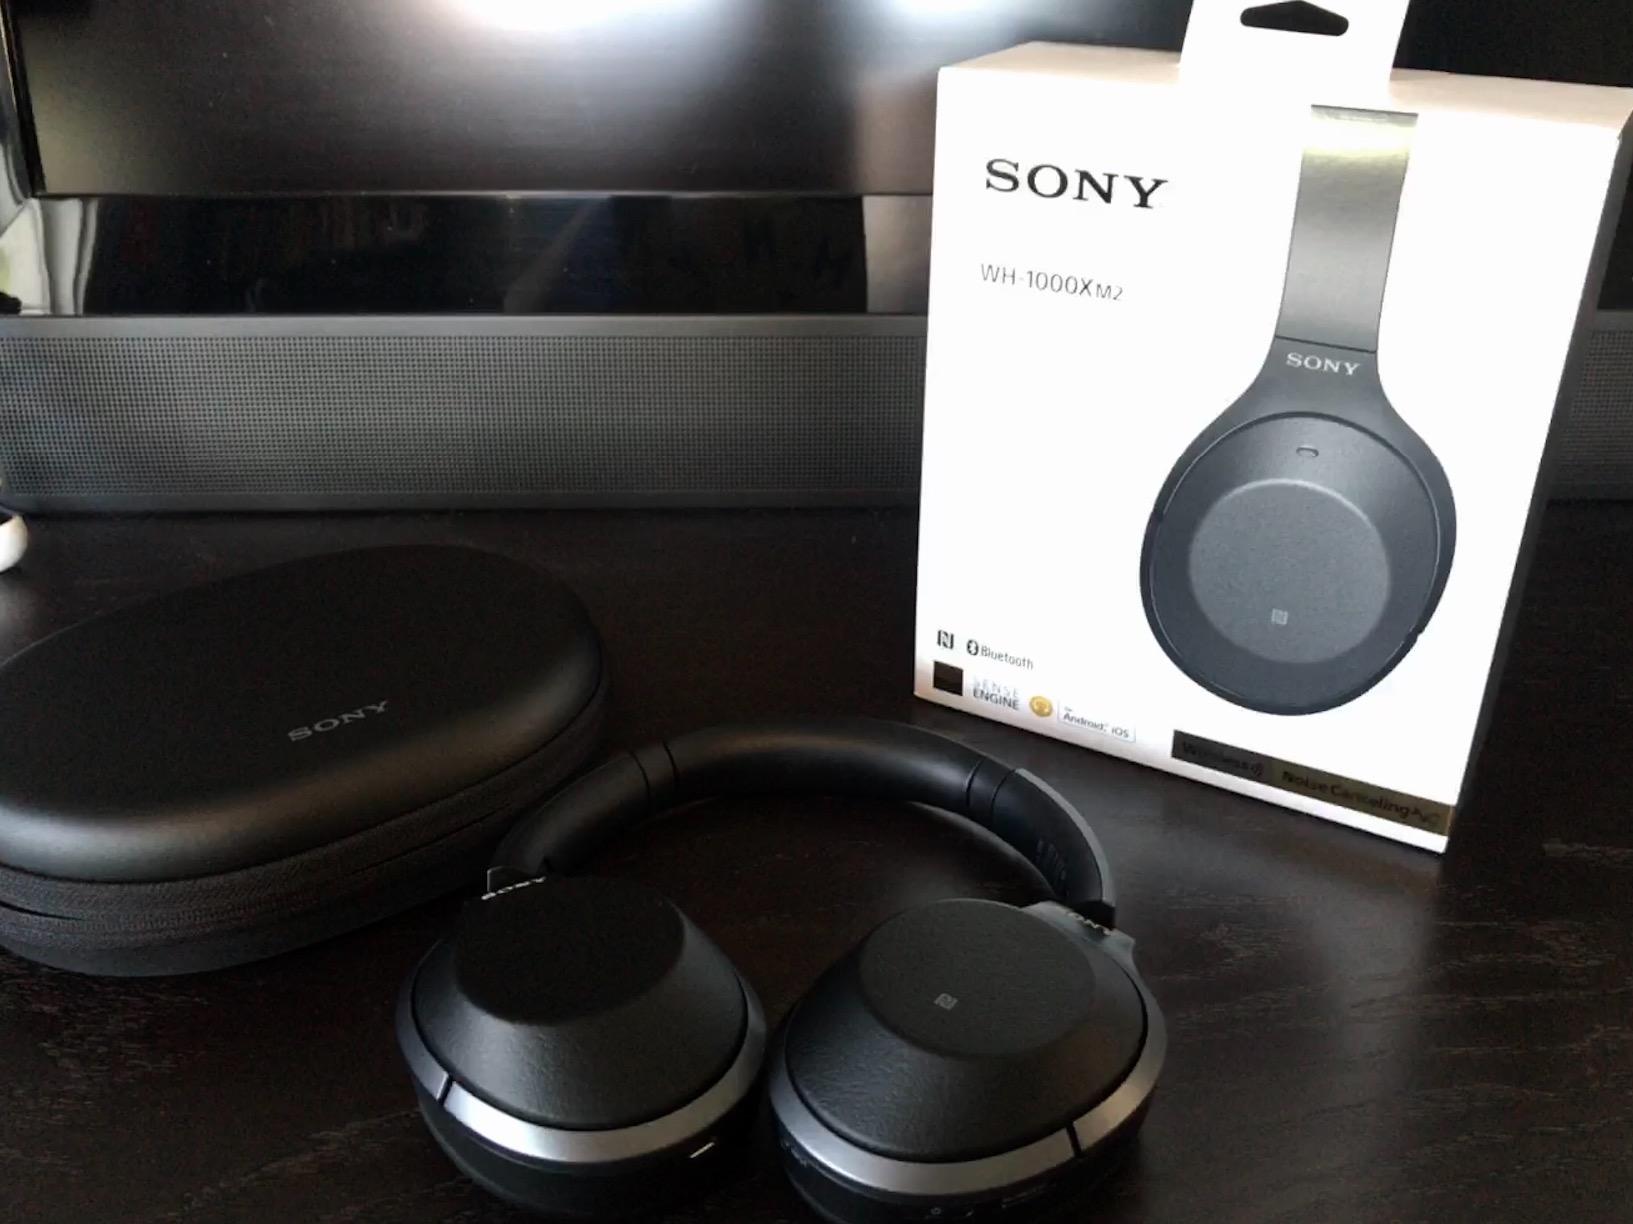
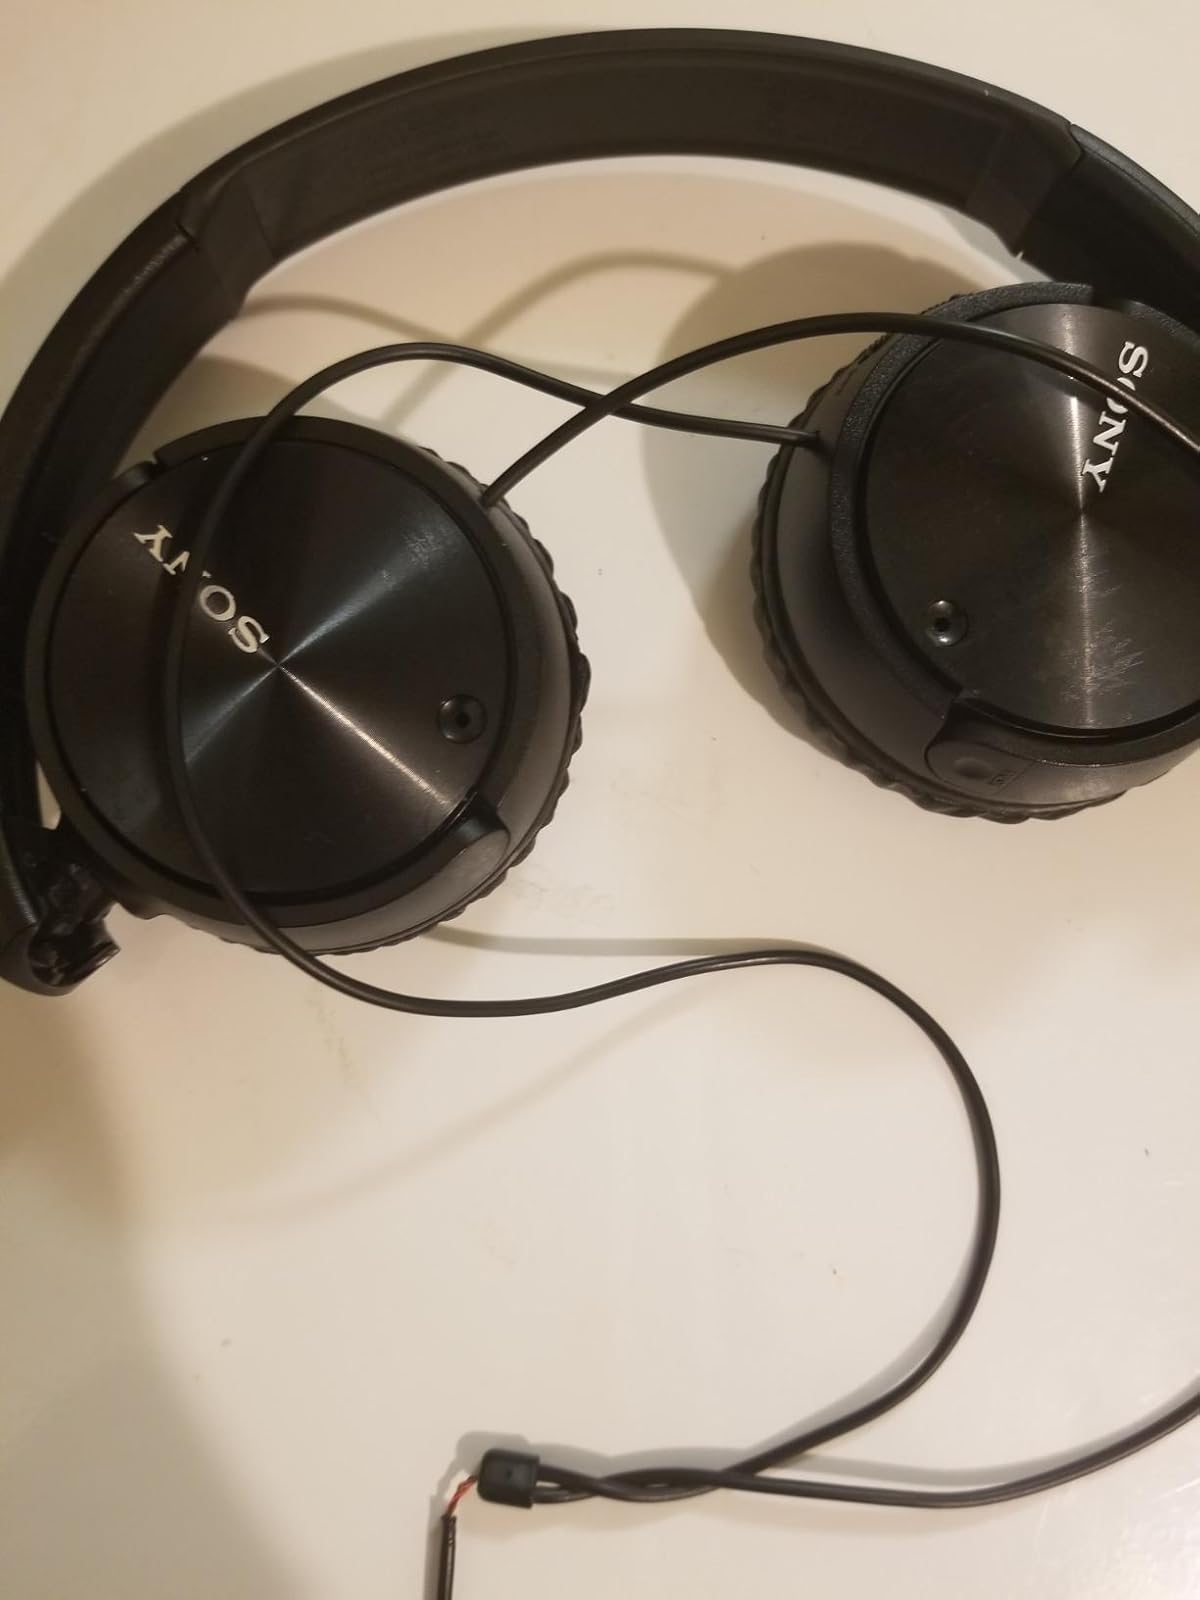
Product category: headphones
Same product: no